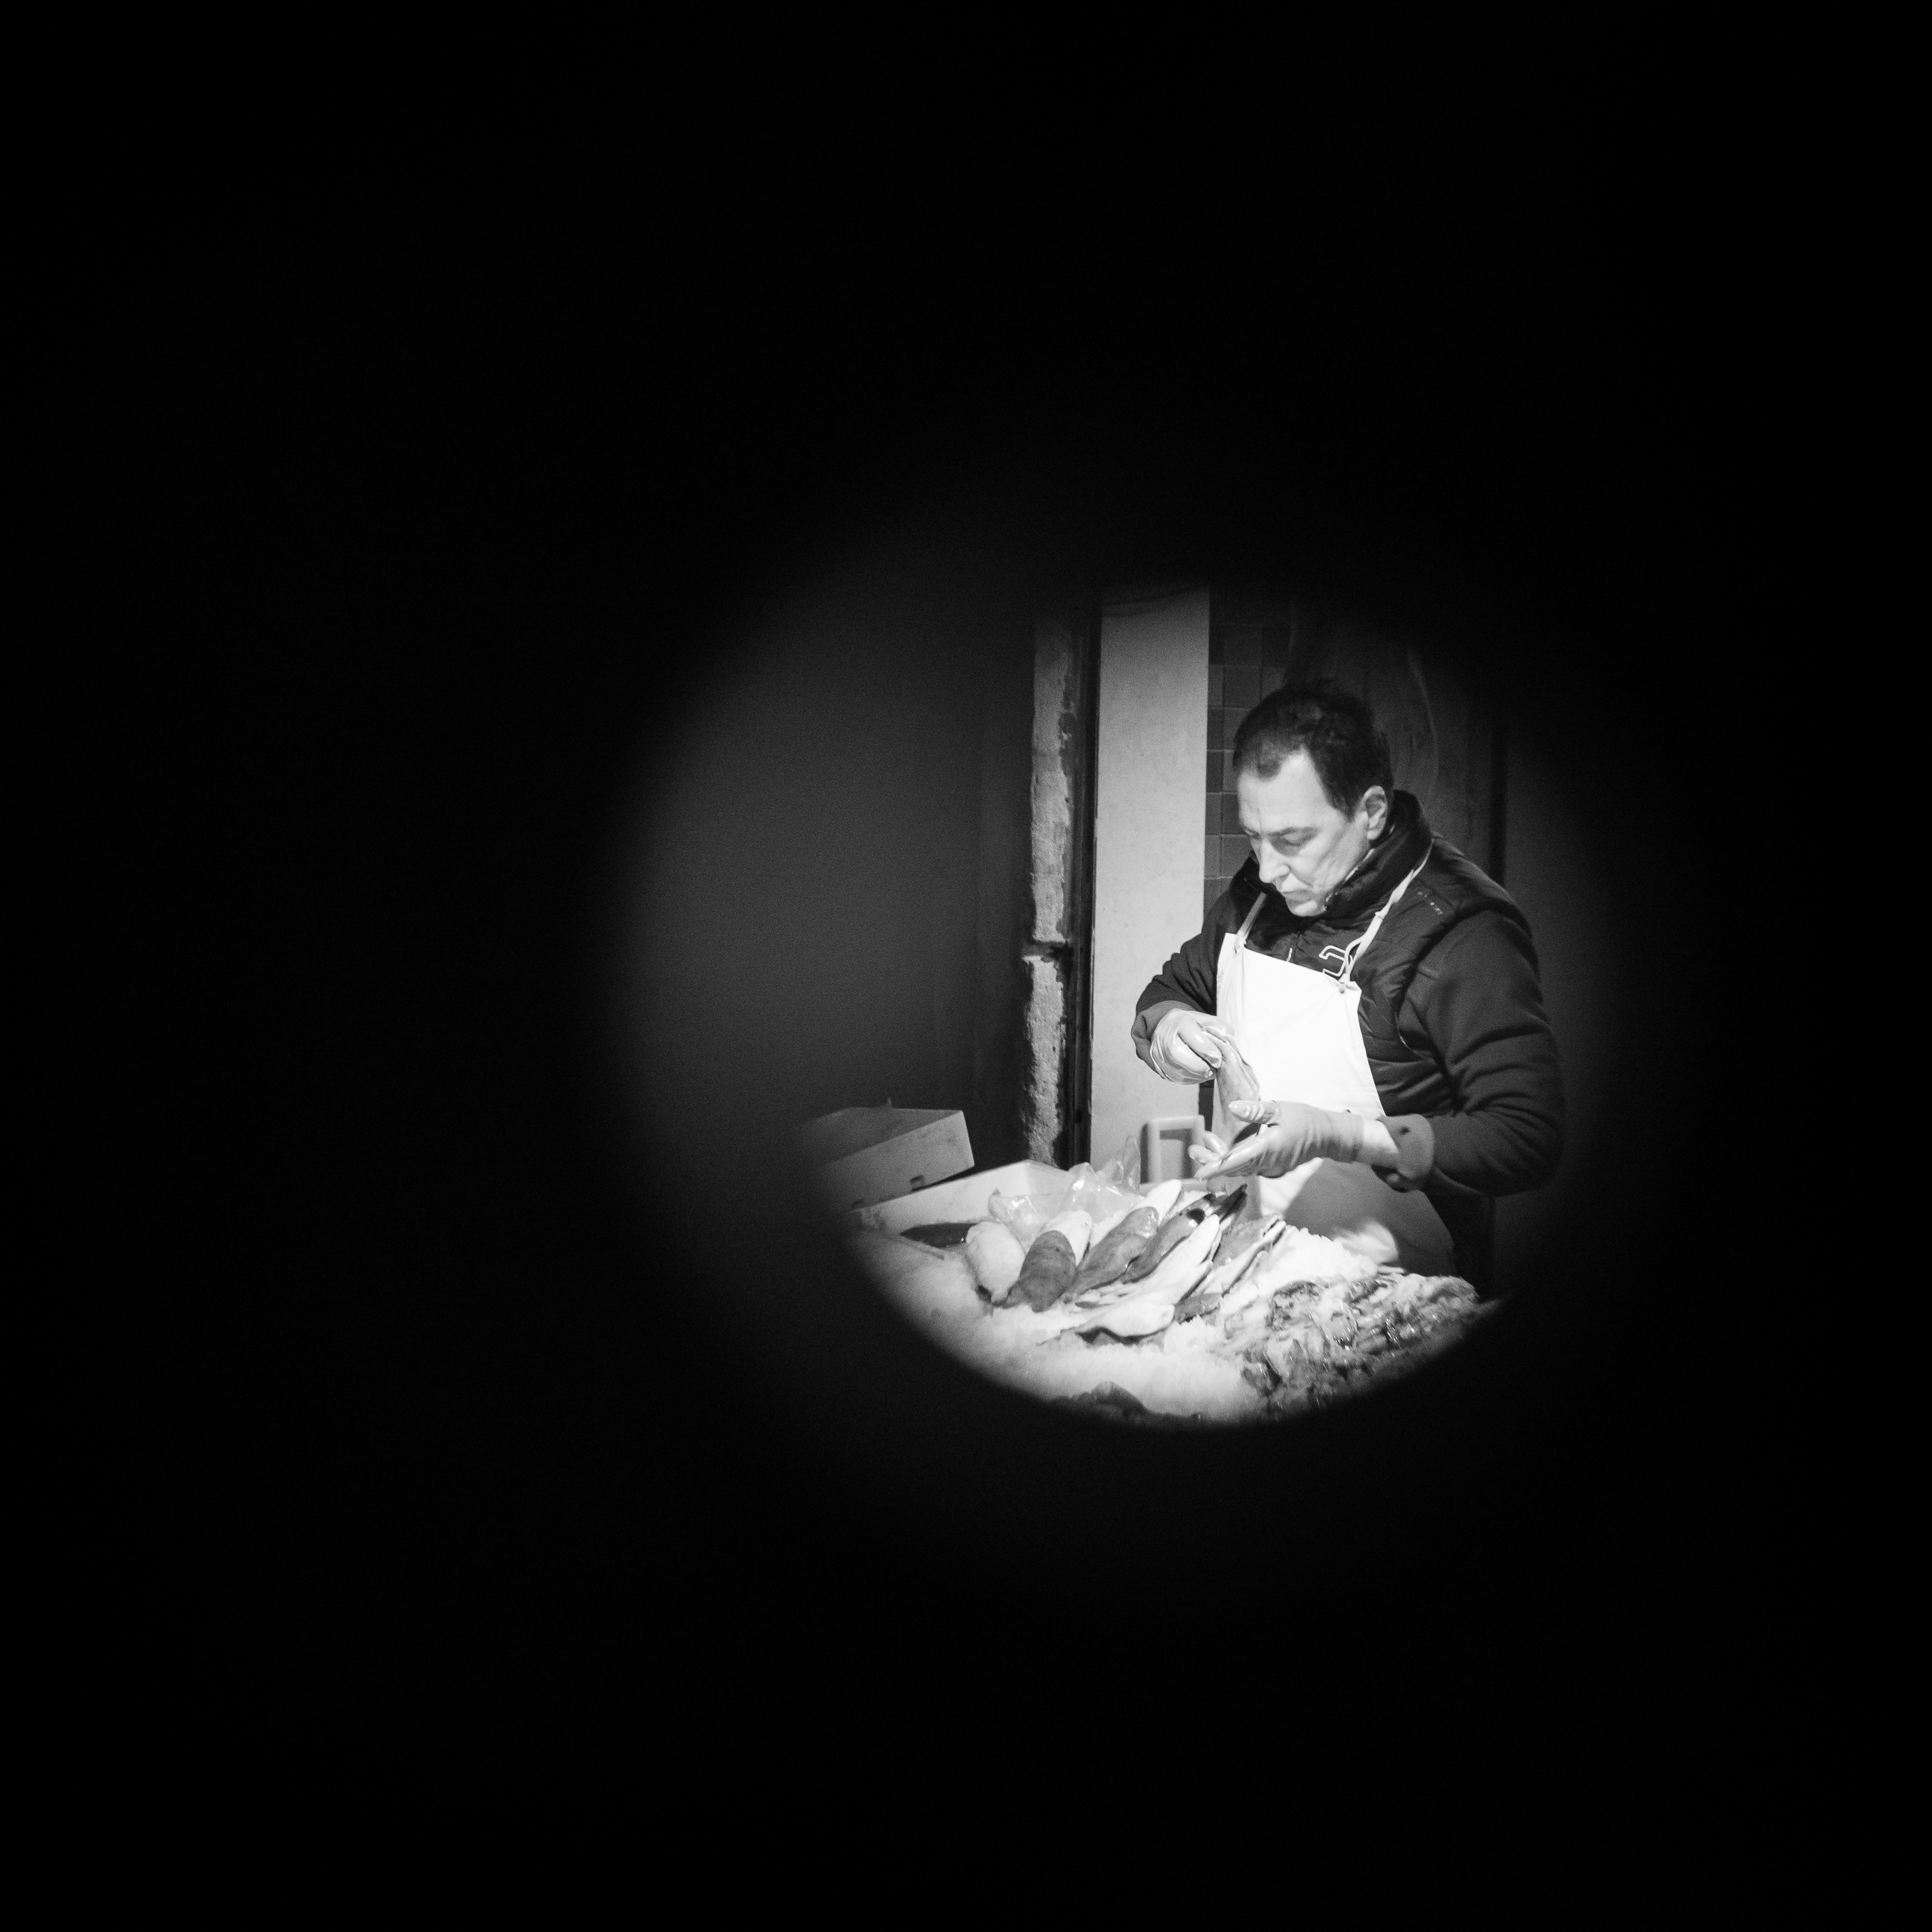
light, black and white, white, photography, darkness, black, monochrome, monochrome photography